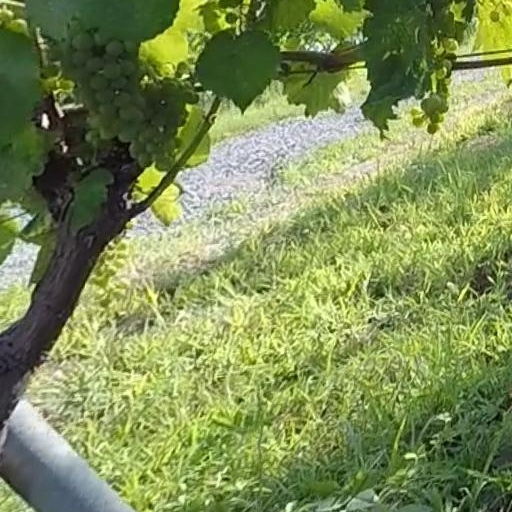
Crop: grape